KDNI

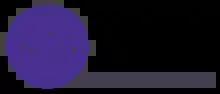
Former logo

Programming is nearly 100 percent satellite delivered and produced by Northwestern Media.